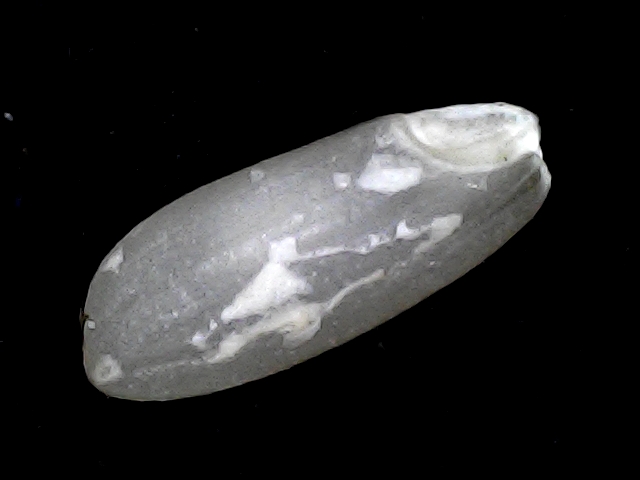
Rice variety: BD91